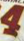
Number: 4